Pinyon jay

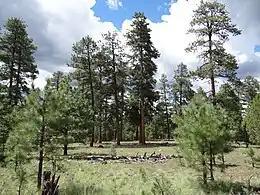
Ponderosa forest near Forest Lakes, Arizona.

Pinyon jays are residents from central Oregon to western South Dakota, south to northern Baja California, northwestern and east-central Arizona, central New Mexico, and western Oklahoma. They winter throughout their breeding range and irregularly from southern Washington to northwestern Montana, and south to Mexico and central Texas. When pinyon seed crops are poor, pinyon jays may wander to central Washington, northwestern Oregon, northern Idaho, northwestern Montana, throughout the Great Basin, Nebraska, Kansas, central-western and southwestern California, southeastern Arizona, central Texas, and northern Chihuahua. The pinyon jay is casual in Iowa and a sight report exists in Saskatchewan.